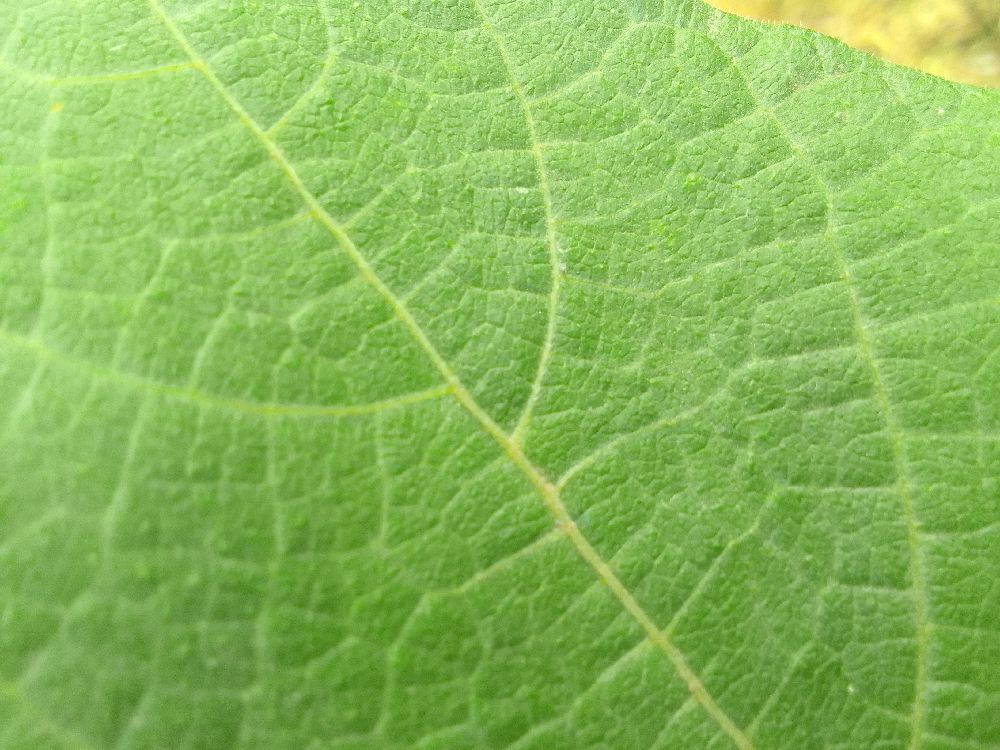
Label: healthy